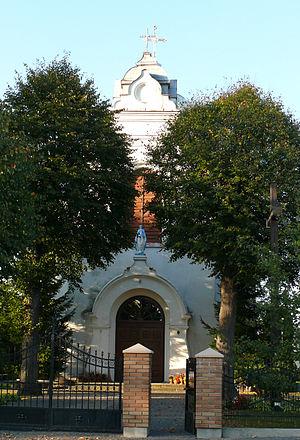
Szóstka est un village polonais de la gmina de Drelów dans le powiat de Biała Podlaska de la voïvodie de Lublin dans l'est de la Pologne.